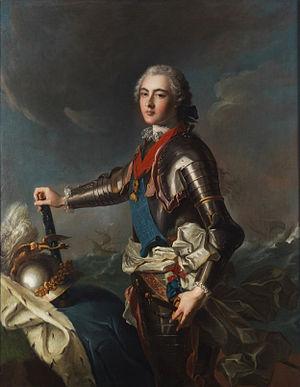
Joachim Jean-Pierre Raoul de La Barre de Nanteuil, né le 29 juin 1743 aux Andelys où il est mort le 20 août 1833, aristocrate, officier supérieur et homme politique normand, est le premier maire élu des Andelys de février à juillet 1790 et le premier président du conseil général de l'Eure de juillet 1790 à septembre 1791.
Louis-Jean-Marie de Bourbon, duc de Penthièvre, d'Aumale, de Rambouillet, de Gisors, de Châteauvillain, d'Arc-en-Barrois, d'Amboise, comte d'Eu et seigneur du duché de Carignan, amiral et grand veneur de France, est un membre de la famille royale de France, né au château de Rambouillet le 16 novembre 1725 et mort au château de Bizy à Vernon le 4 mars 1793.